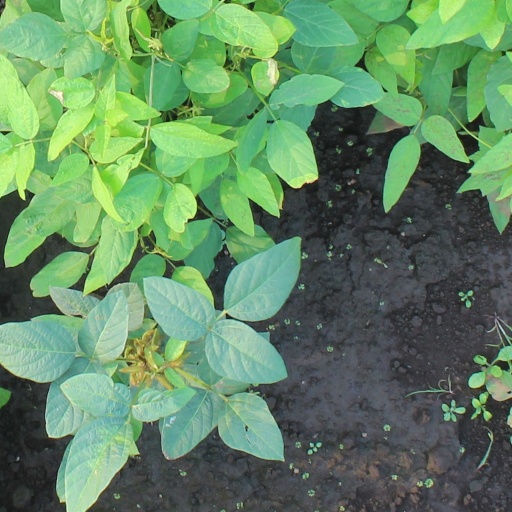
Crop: soybean